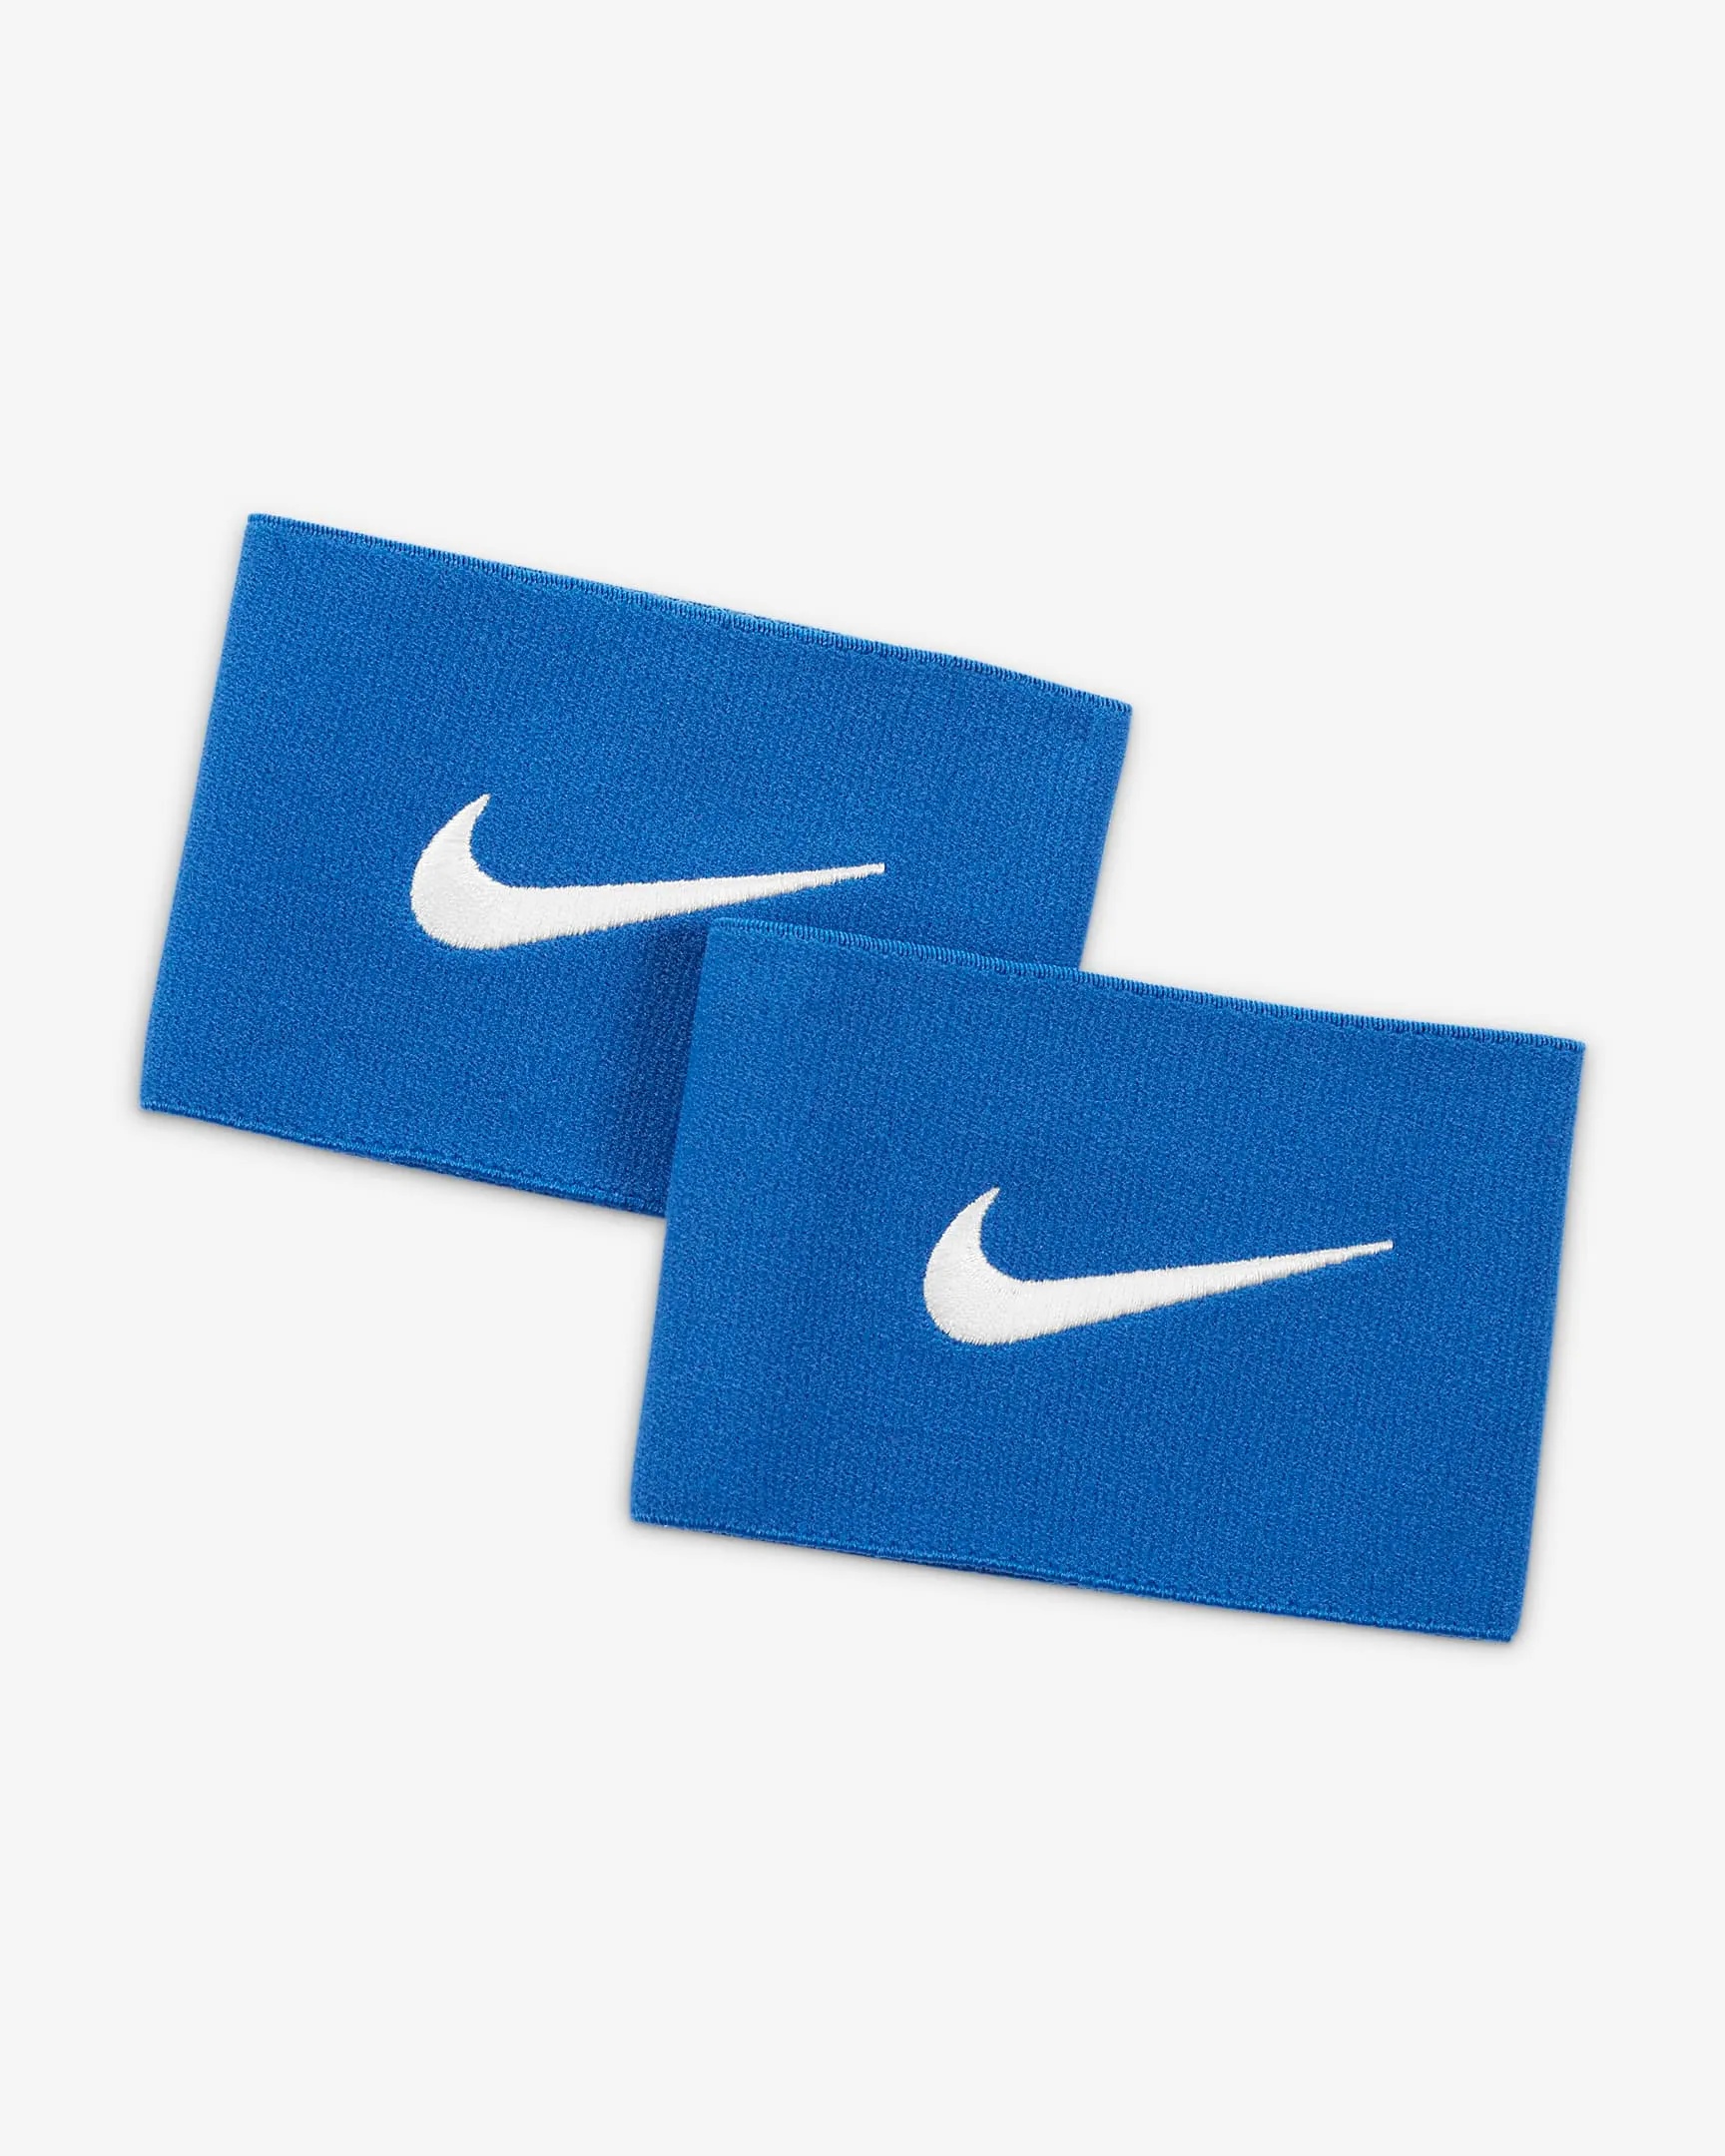
Nike Guard Stay 2 Football Sleeve SE0047-498
STRETCHY SUPPORT FOR EVERY GAME. Stretchy and adjustable, the Nike Guard Stay 2 Sleeve is designed to help keep your shinguard in place—so you can stay focused on the game.
Brand: Nike
Category: Sporting Goods > Athletics > Soccer > Soccer Protective Gear > Soccer Shin Guards > Shin Guard Sleeves